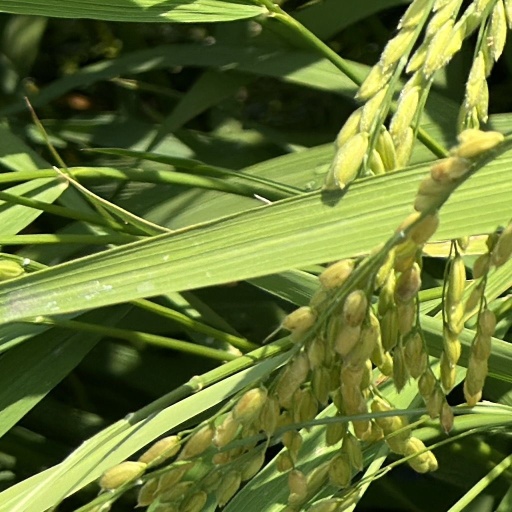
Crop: rice